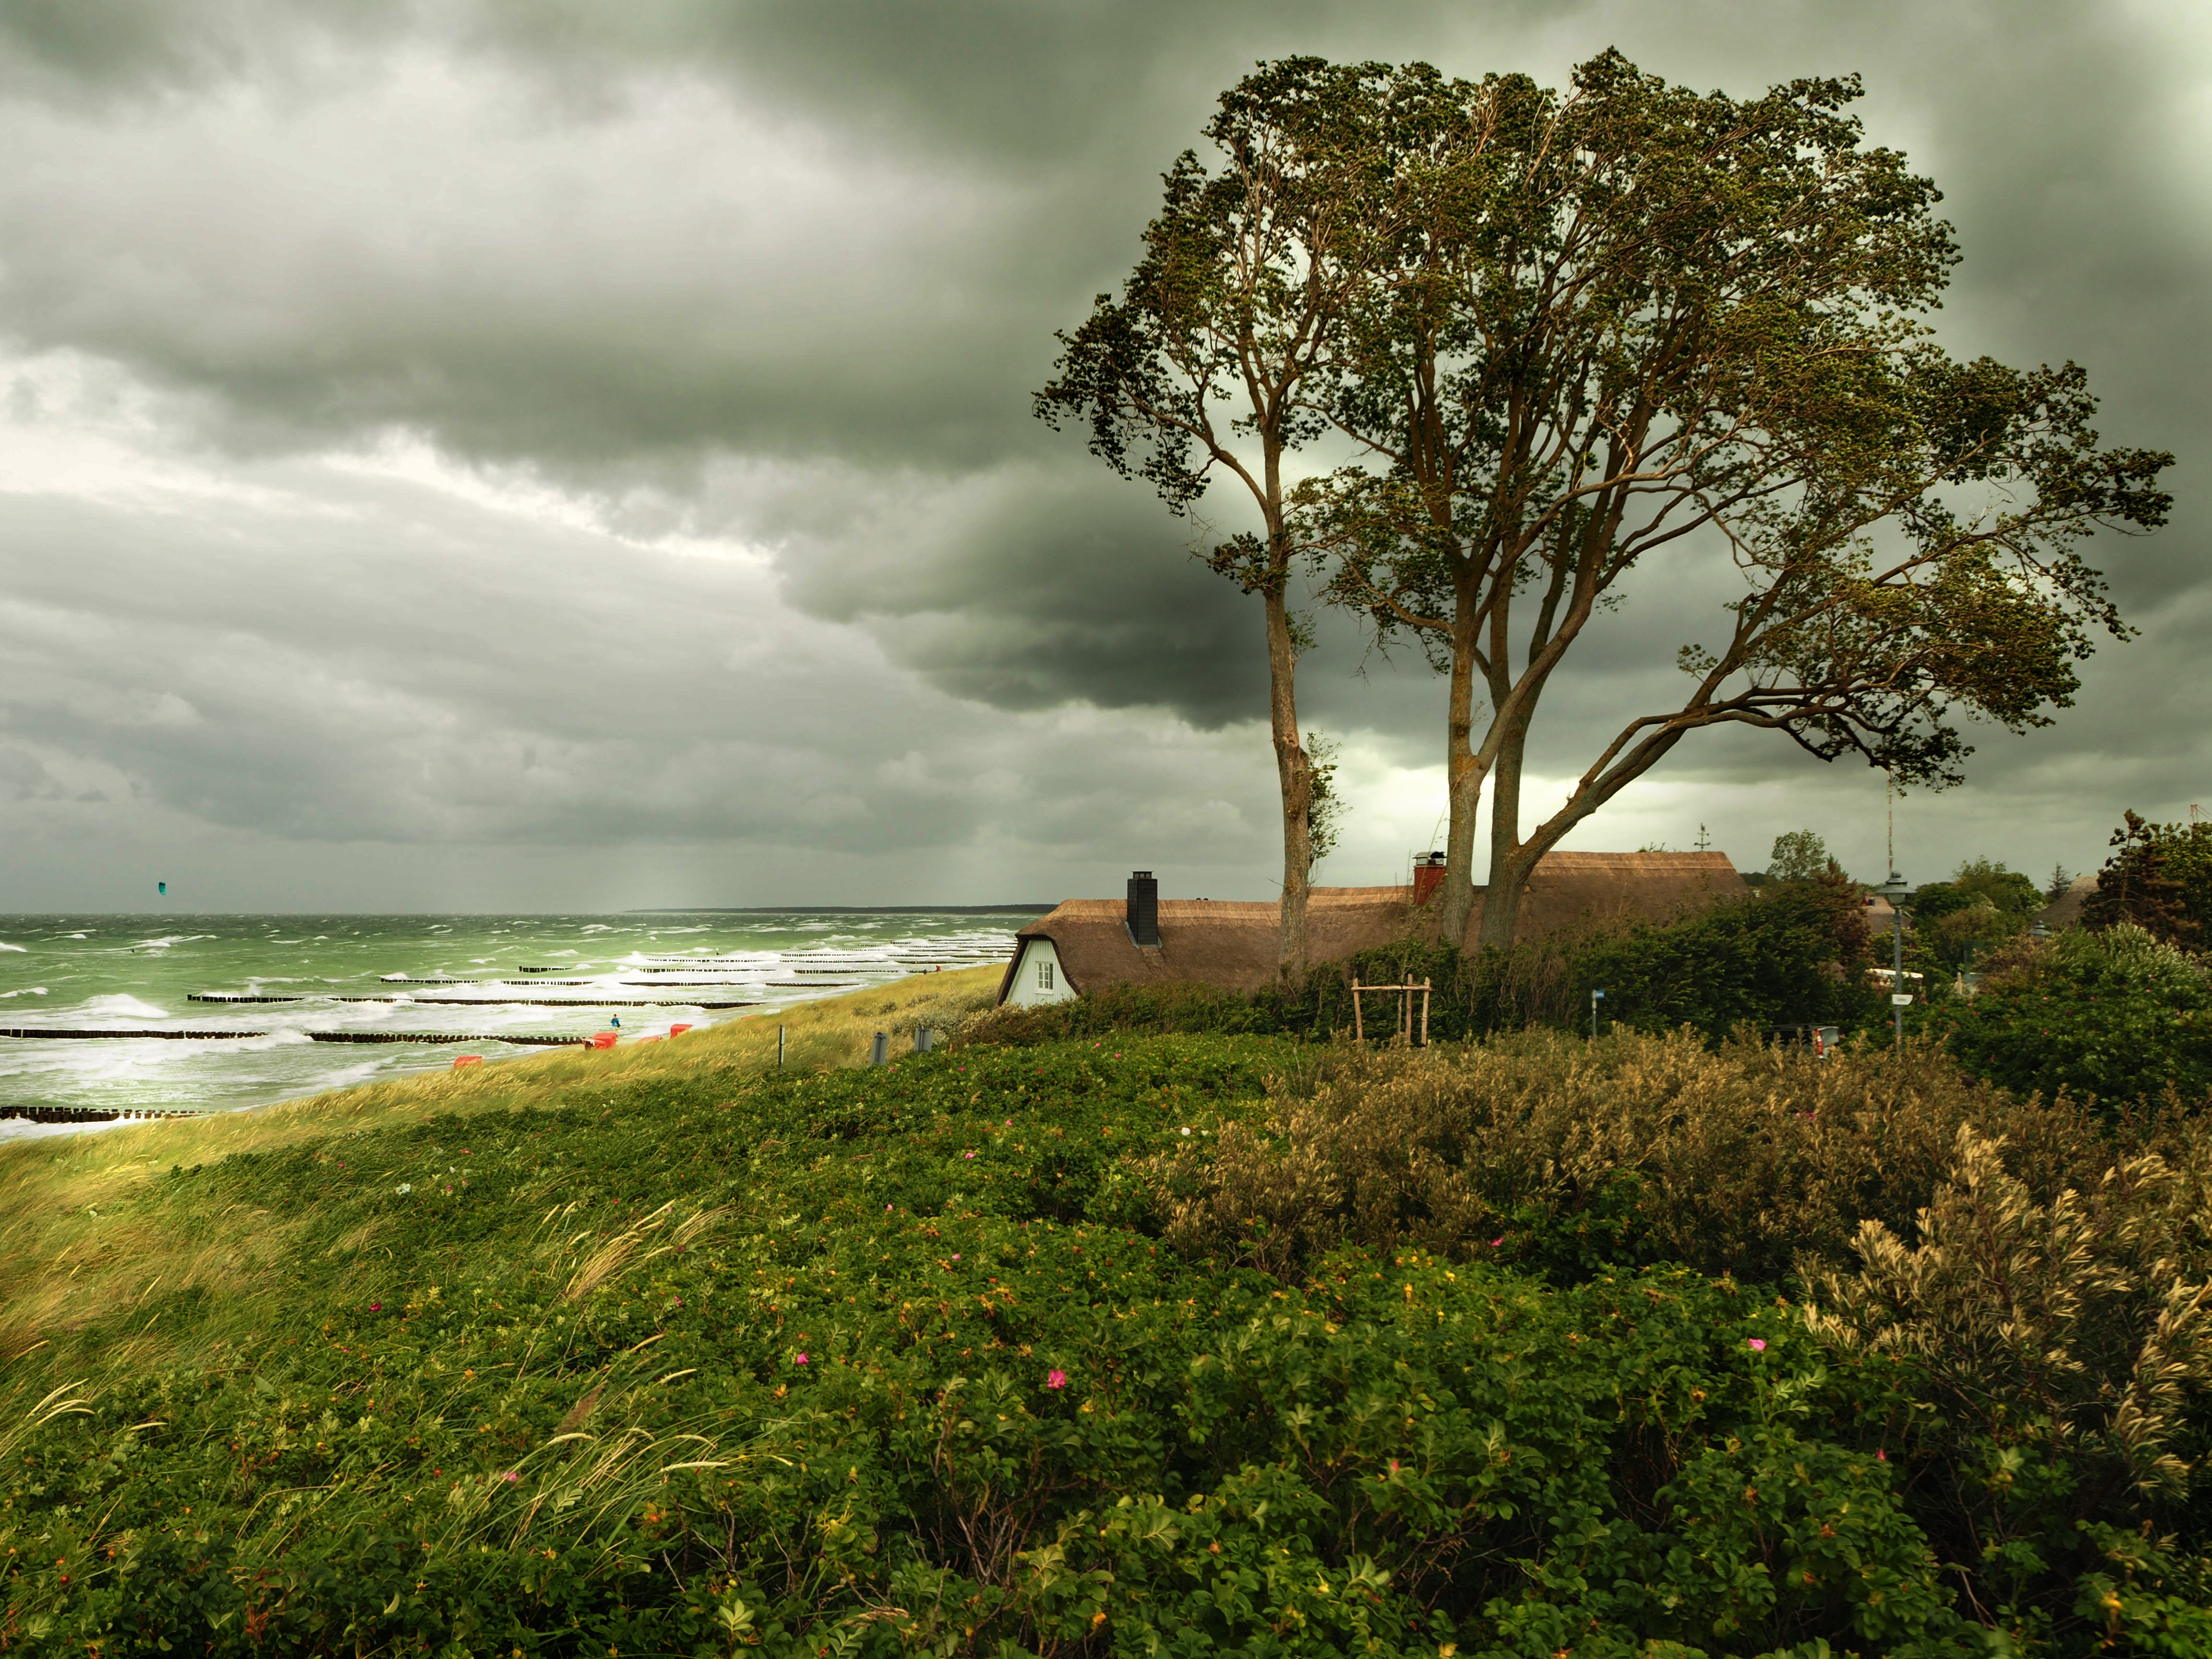
beach, landscape, sea, coast, tree, nature, grass, ocean, horizon, cloud, plant, sky, sunlight, morning, hill, shore, weather, bay, terrain, thatched roof, habitat, tropics, roofs, baltic sea, rural area, ahrenshoop, fischland, atmospheric phenomenon, woody plant, arecales